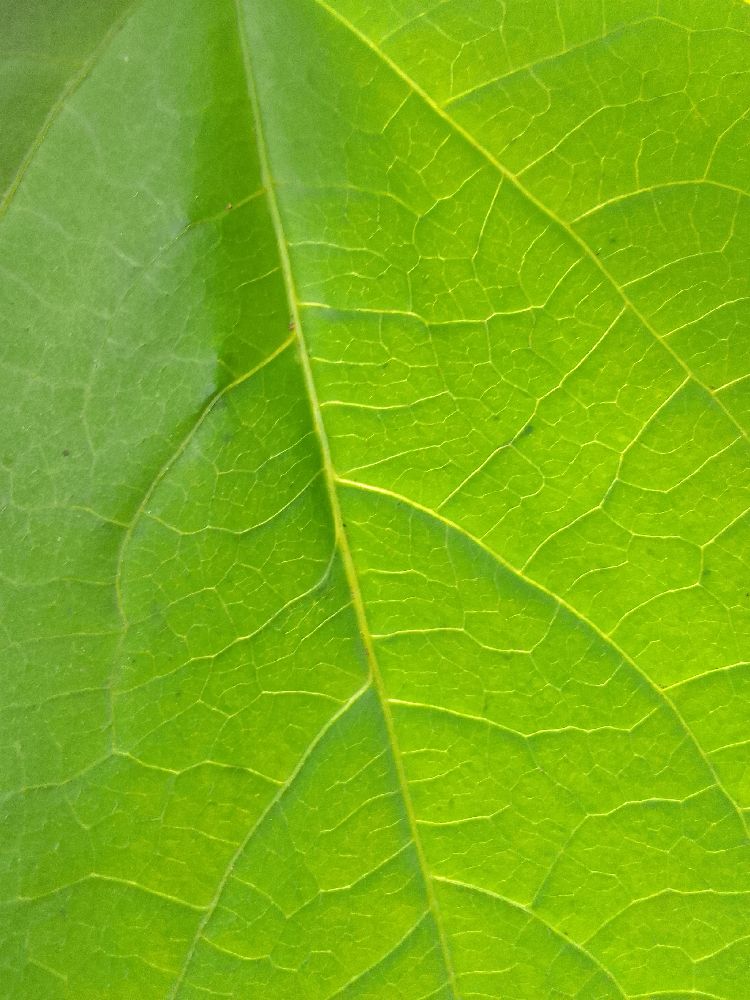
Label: healthy